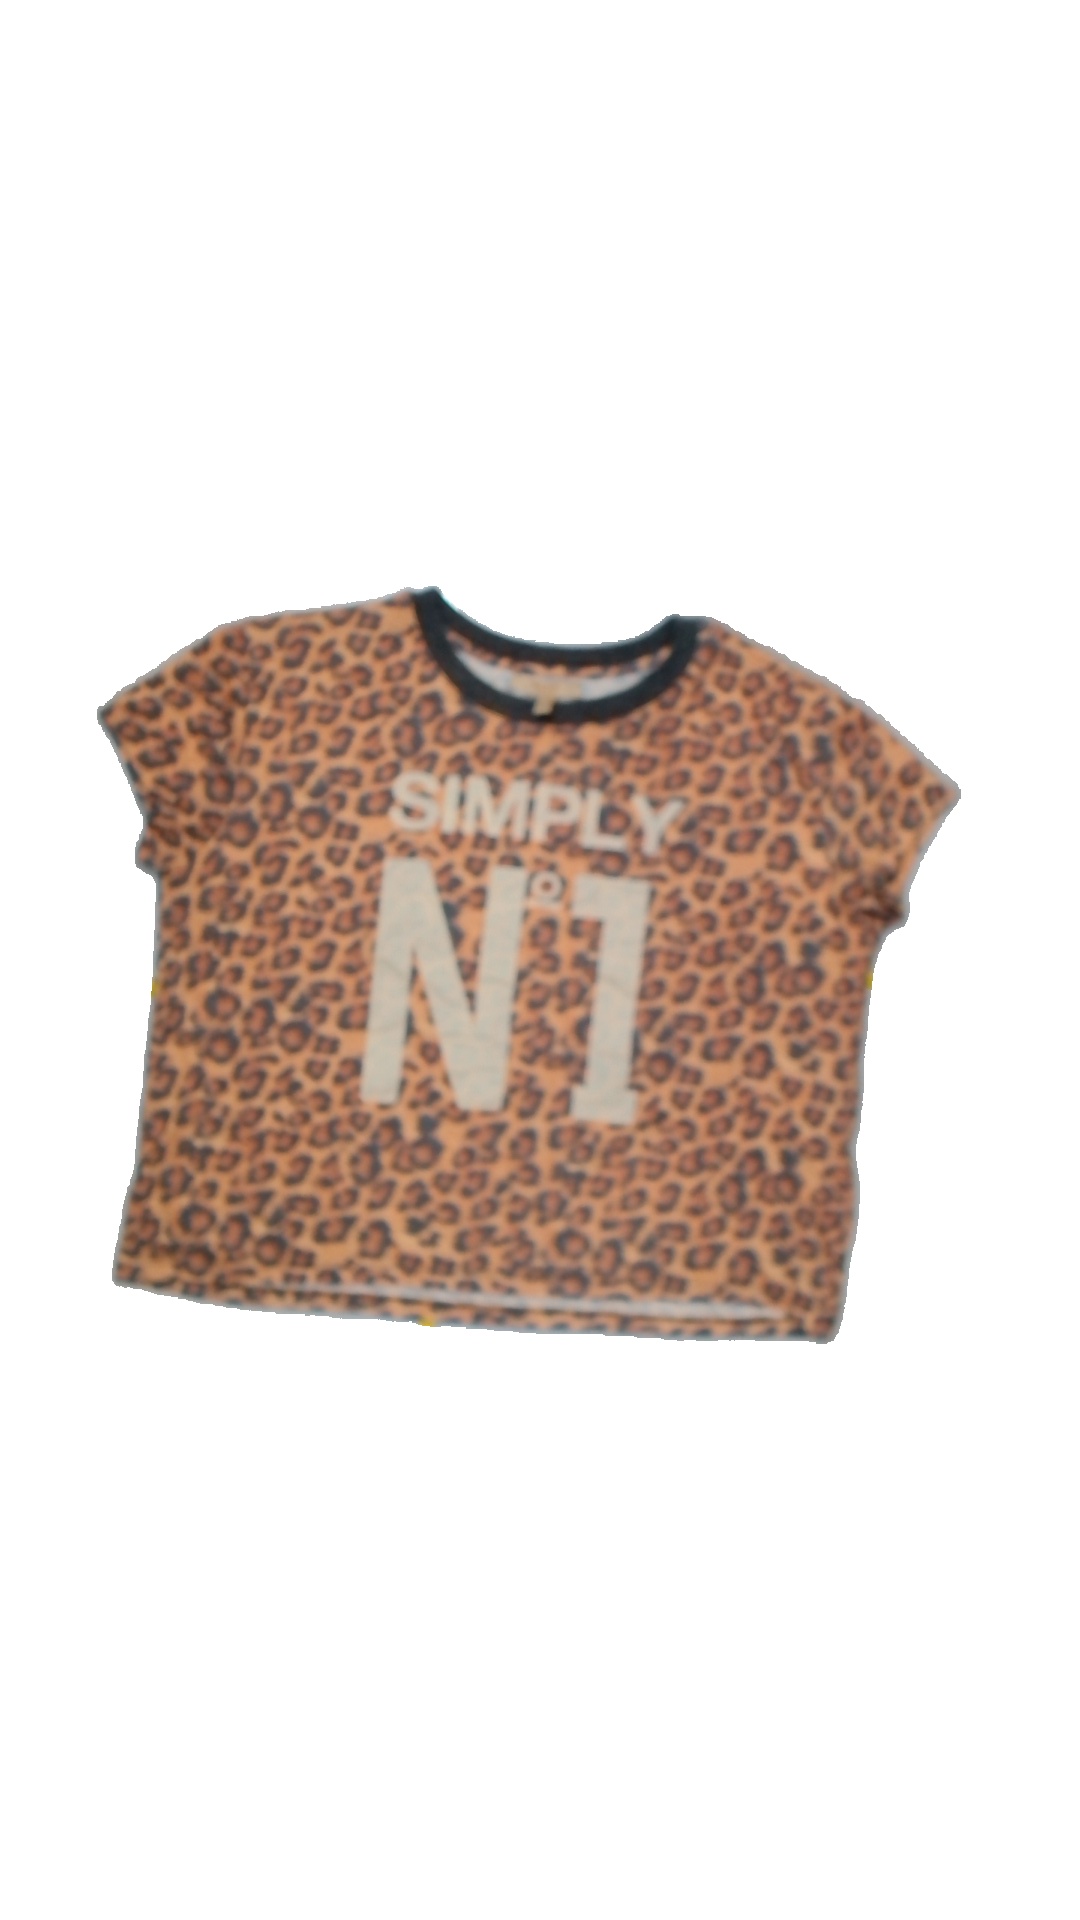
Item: Top (Ladies)
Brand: Not Applicable
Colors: Orange, Brown, Black, Beige
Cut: Oversize, Cropped, C-collar
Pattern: Animal print
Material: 76% polyester, 24%cotton
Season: Summer
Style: No trend
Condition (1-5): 5
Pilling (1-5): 5
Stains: No
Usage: Reuse
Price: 50-100